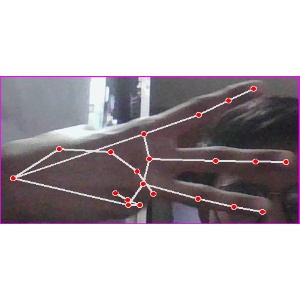
अक्षर: भ